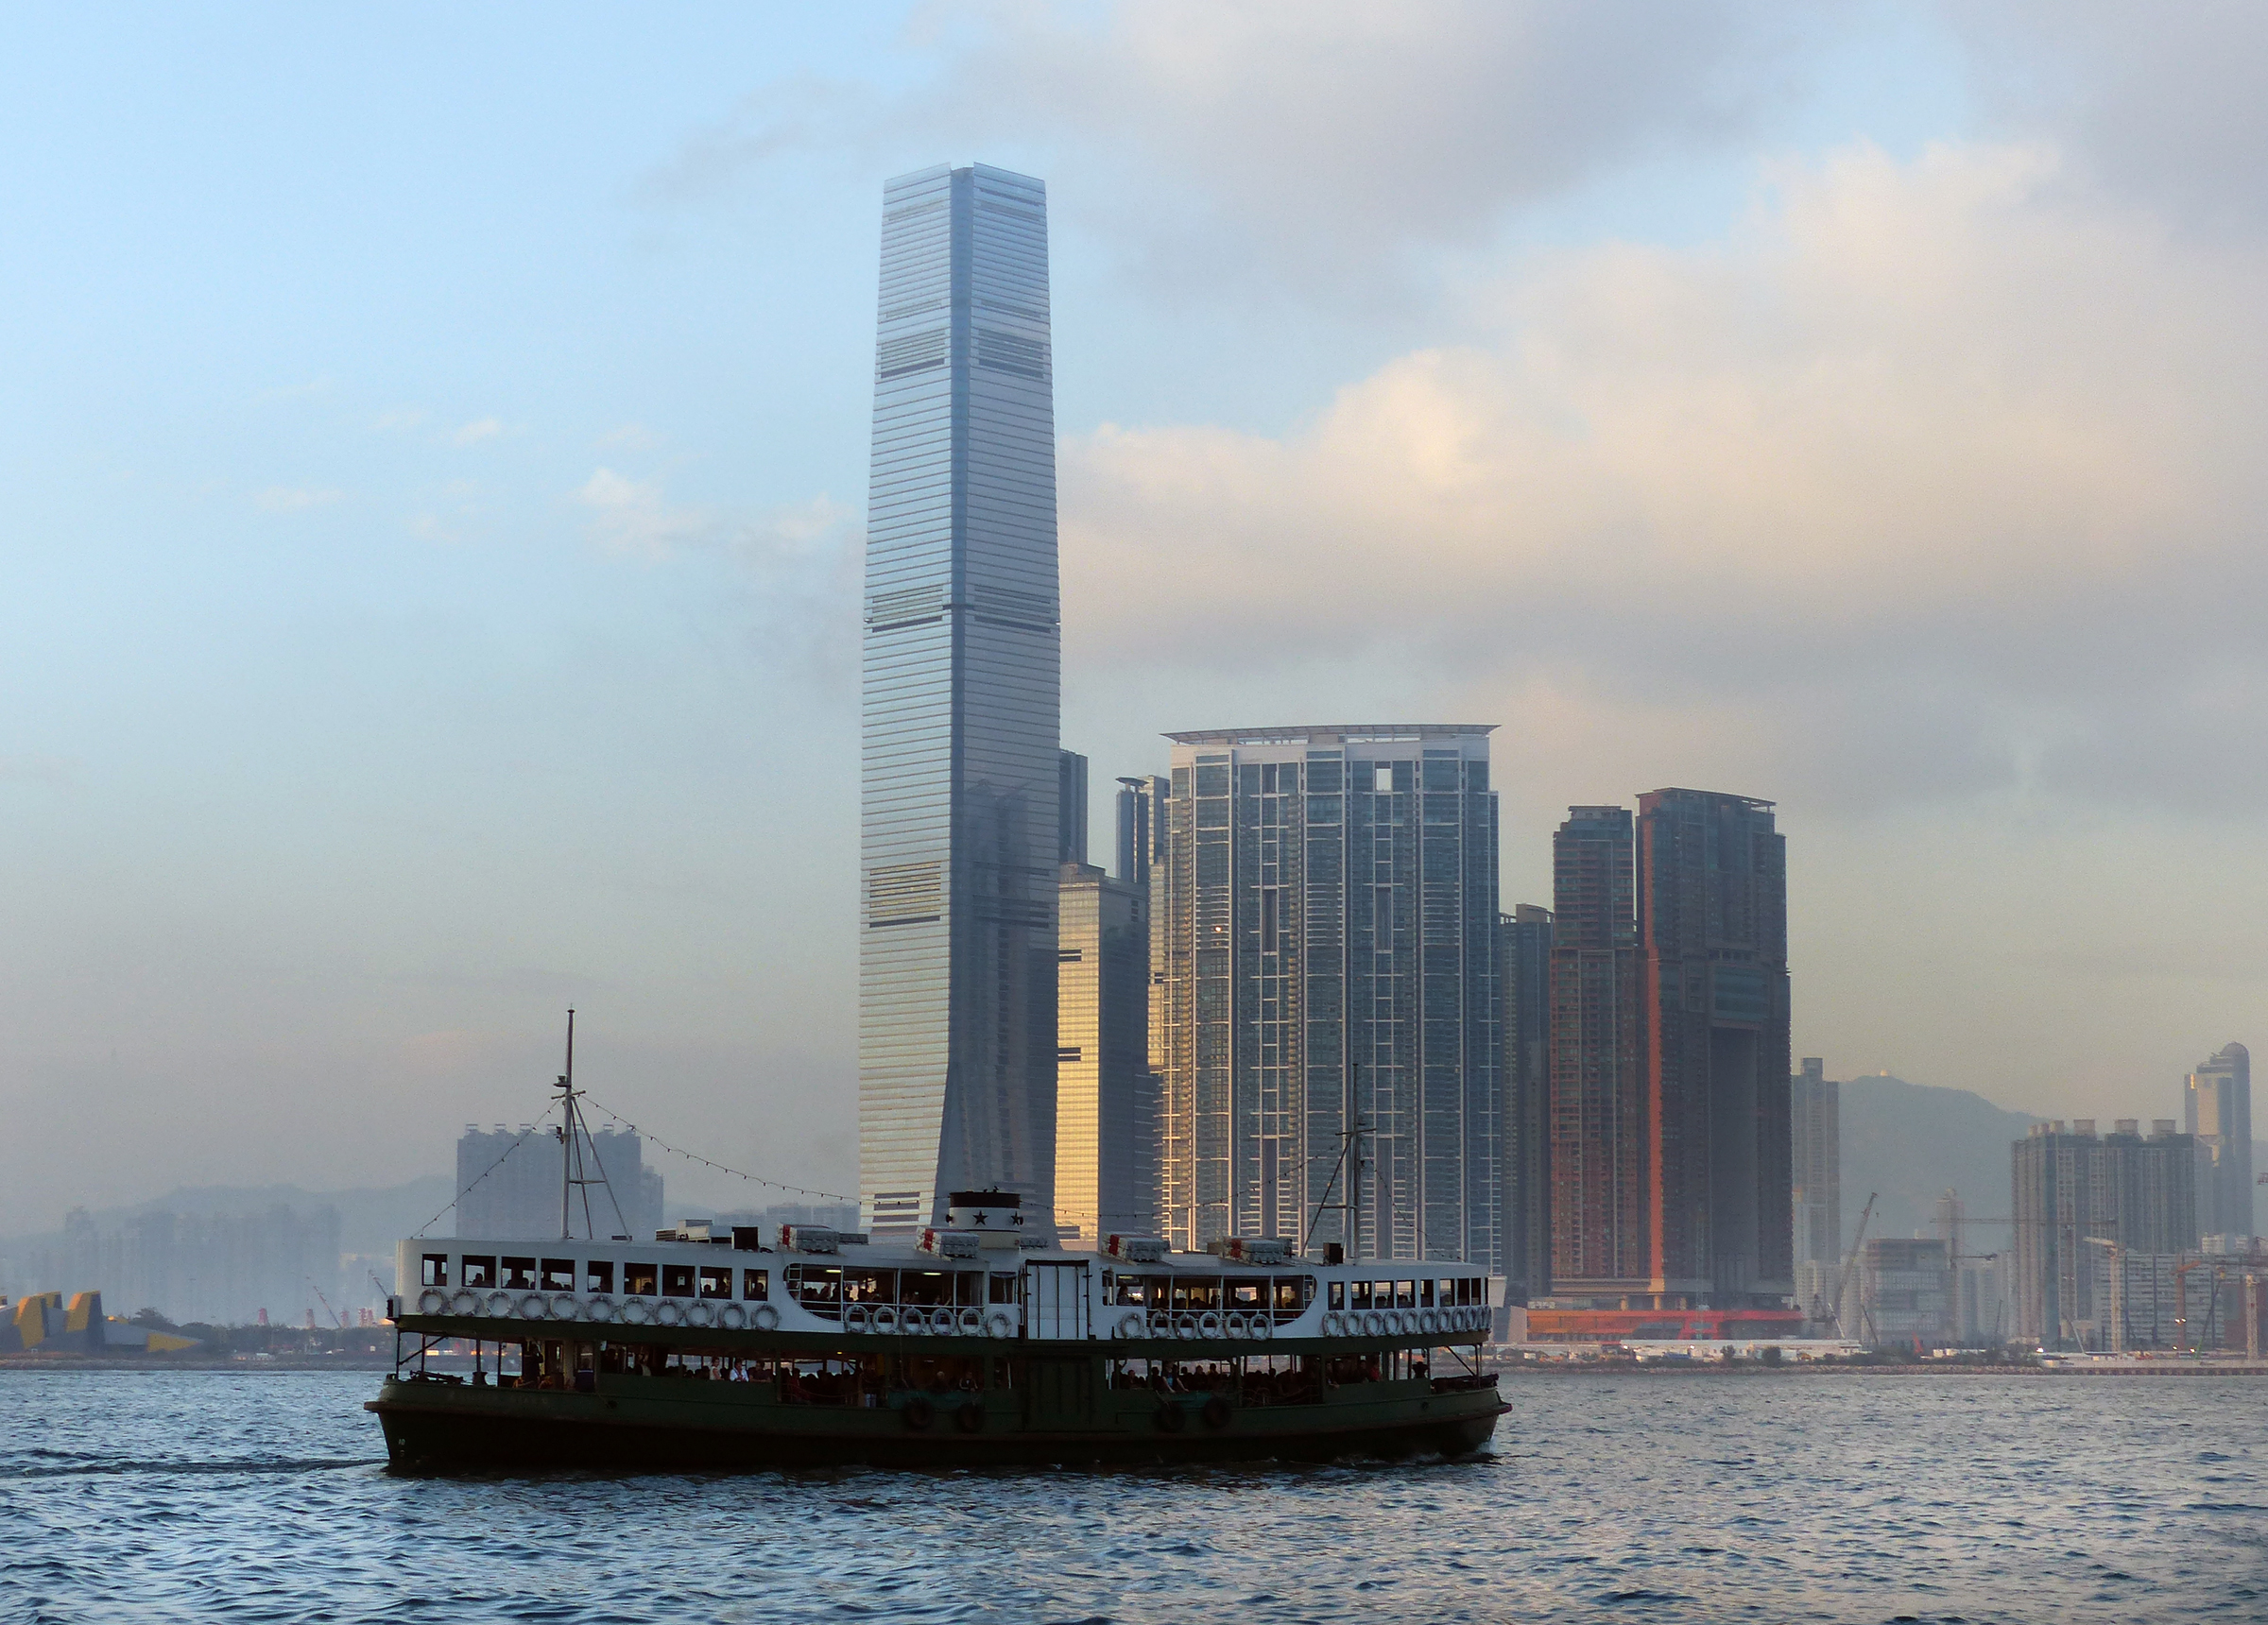
sea, sunset, boat, skyline, city, skyscraper, ship, highrise, cityscape, vehicle, tower, bay, harbor, sailboat, tower block, bridgecamera, hongkong, victoriaharbour, superzoom, watercraft, panasonicdmcfz200, starferry, kowloon, kowloonstation, passenger ship, atmospheric phenomenon